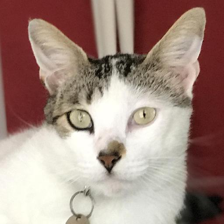
Label: animals